The Oregon Trail (1985 video game)

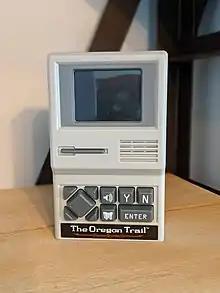
"The Oregon Trail" handheld version

After the initial Apple II release in 1985, "The Oregon Trail" was ported by MECC to several other platforms. A DOS version for IBM PC compatible computers was released in 1990, with slightly modified graphics. It was followed by a version published for the Macintosh Mac OS 6 in 1991 and DOS in 1992; both releases had altered the game's interface to be controlled with a mouse instead of a keyboard and added simple sound effects and eight different profession options. The graphics of the game were also overhauled, though the Macintosh version was monochrome black and white and the new DOS version had support for 256-color VGA. To differentiate the new DOS version from the 1990 version, it was titled "The Oregon Trail Deluxe". A final port for Microsoft Windows under the original title was released in 1993. In 2018, a variant of the DOS version of "The Oregon Trail" was released as a physical handheld game by Basic Fun, initially as a Target exclusive.